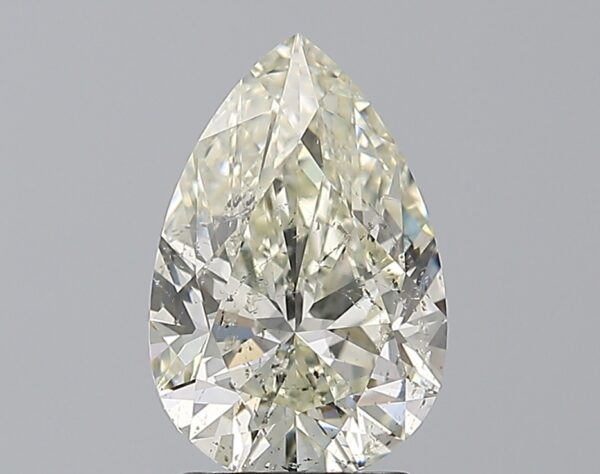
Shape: pear
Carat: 2
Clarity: SI2
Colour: K
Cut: EX
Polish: EX
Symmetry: EX
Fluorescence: N
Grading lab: HRD
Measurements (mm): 10.64 x 7 x 4.4